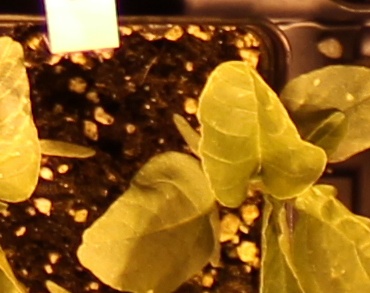
Label: Redroot Pigweed